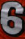
Number: 6